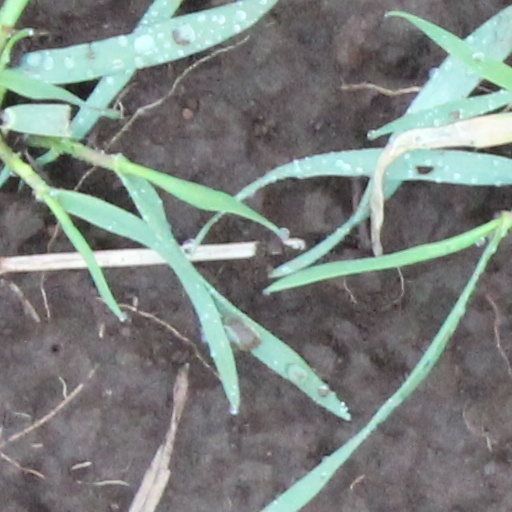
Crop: wheat